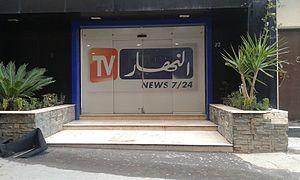
L'entrée du siège d'Ennahar TV à Said Hamdine
Ennahar TV, est une chaîne de télévision privée algérienne d'information nationale en continu, filiale du groupe Ennahar.
L'Algérie ; et arabe algérien : الدزاير, الجازاير ou لدزاير ; en tamazight et tifinagh ⴷⵣⴰⵢⵔ est un pays d’Afrique du Nord faisant partie du Maghreb. Depuis 1962, elle est nommée en forme longue République algérienne démocratique et populaire, abrégée en RADP. Sa capitale est Alger, la ville la plus peuplée du pays, dans le Nord, sur la côte méditerranéenne.